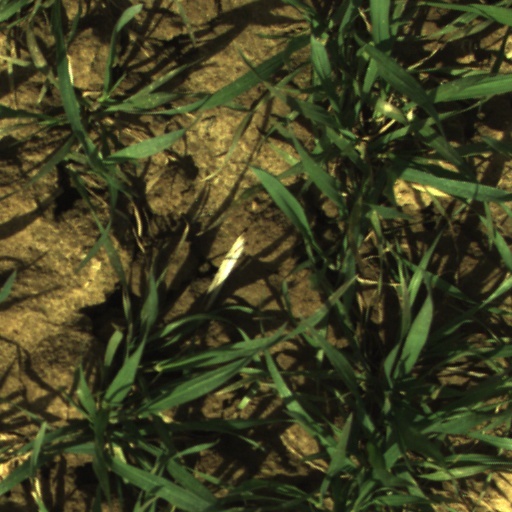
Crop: wheat